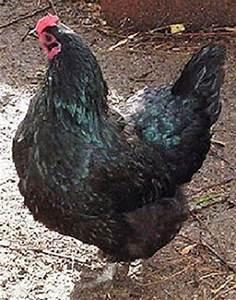
chicken